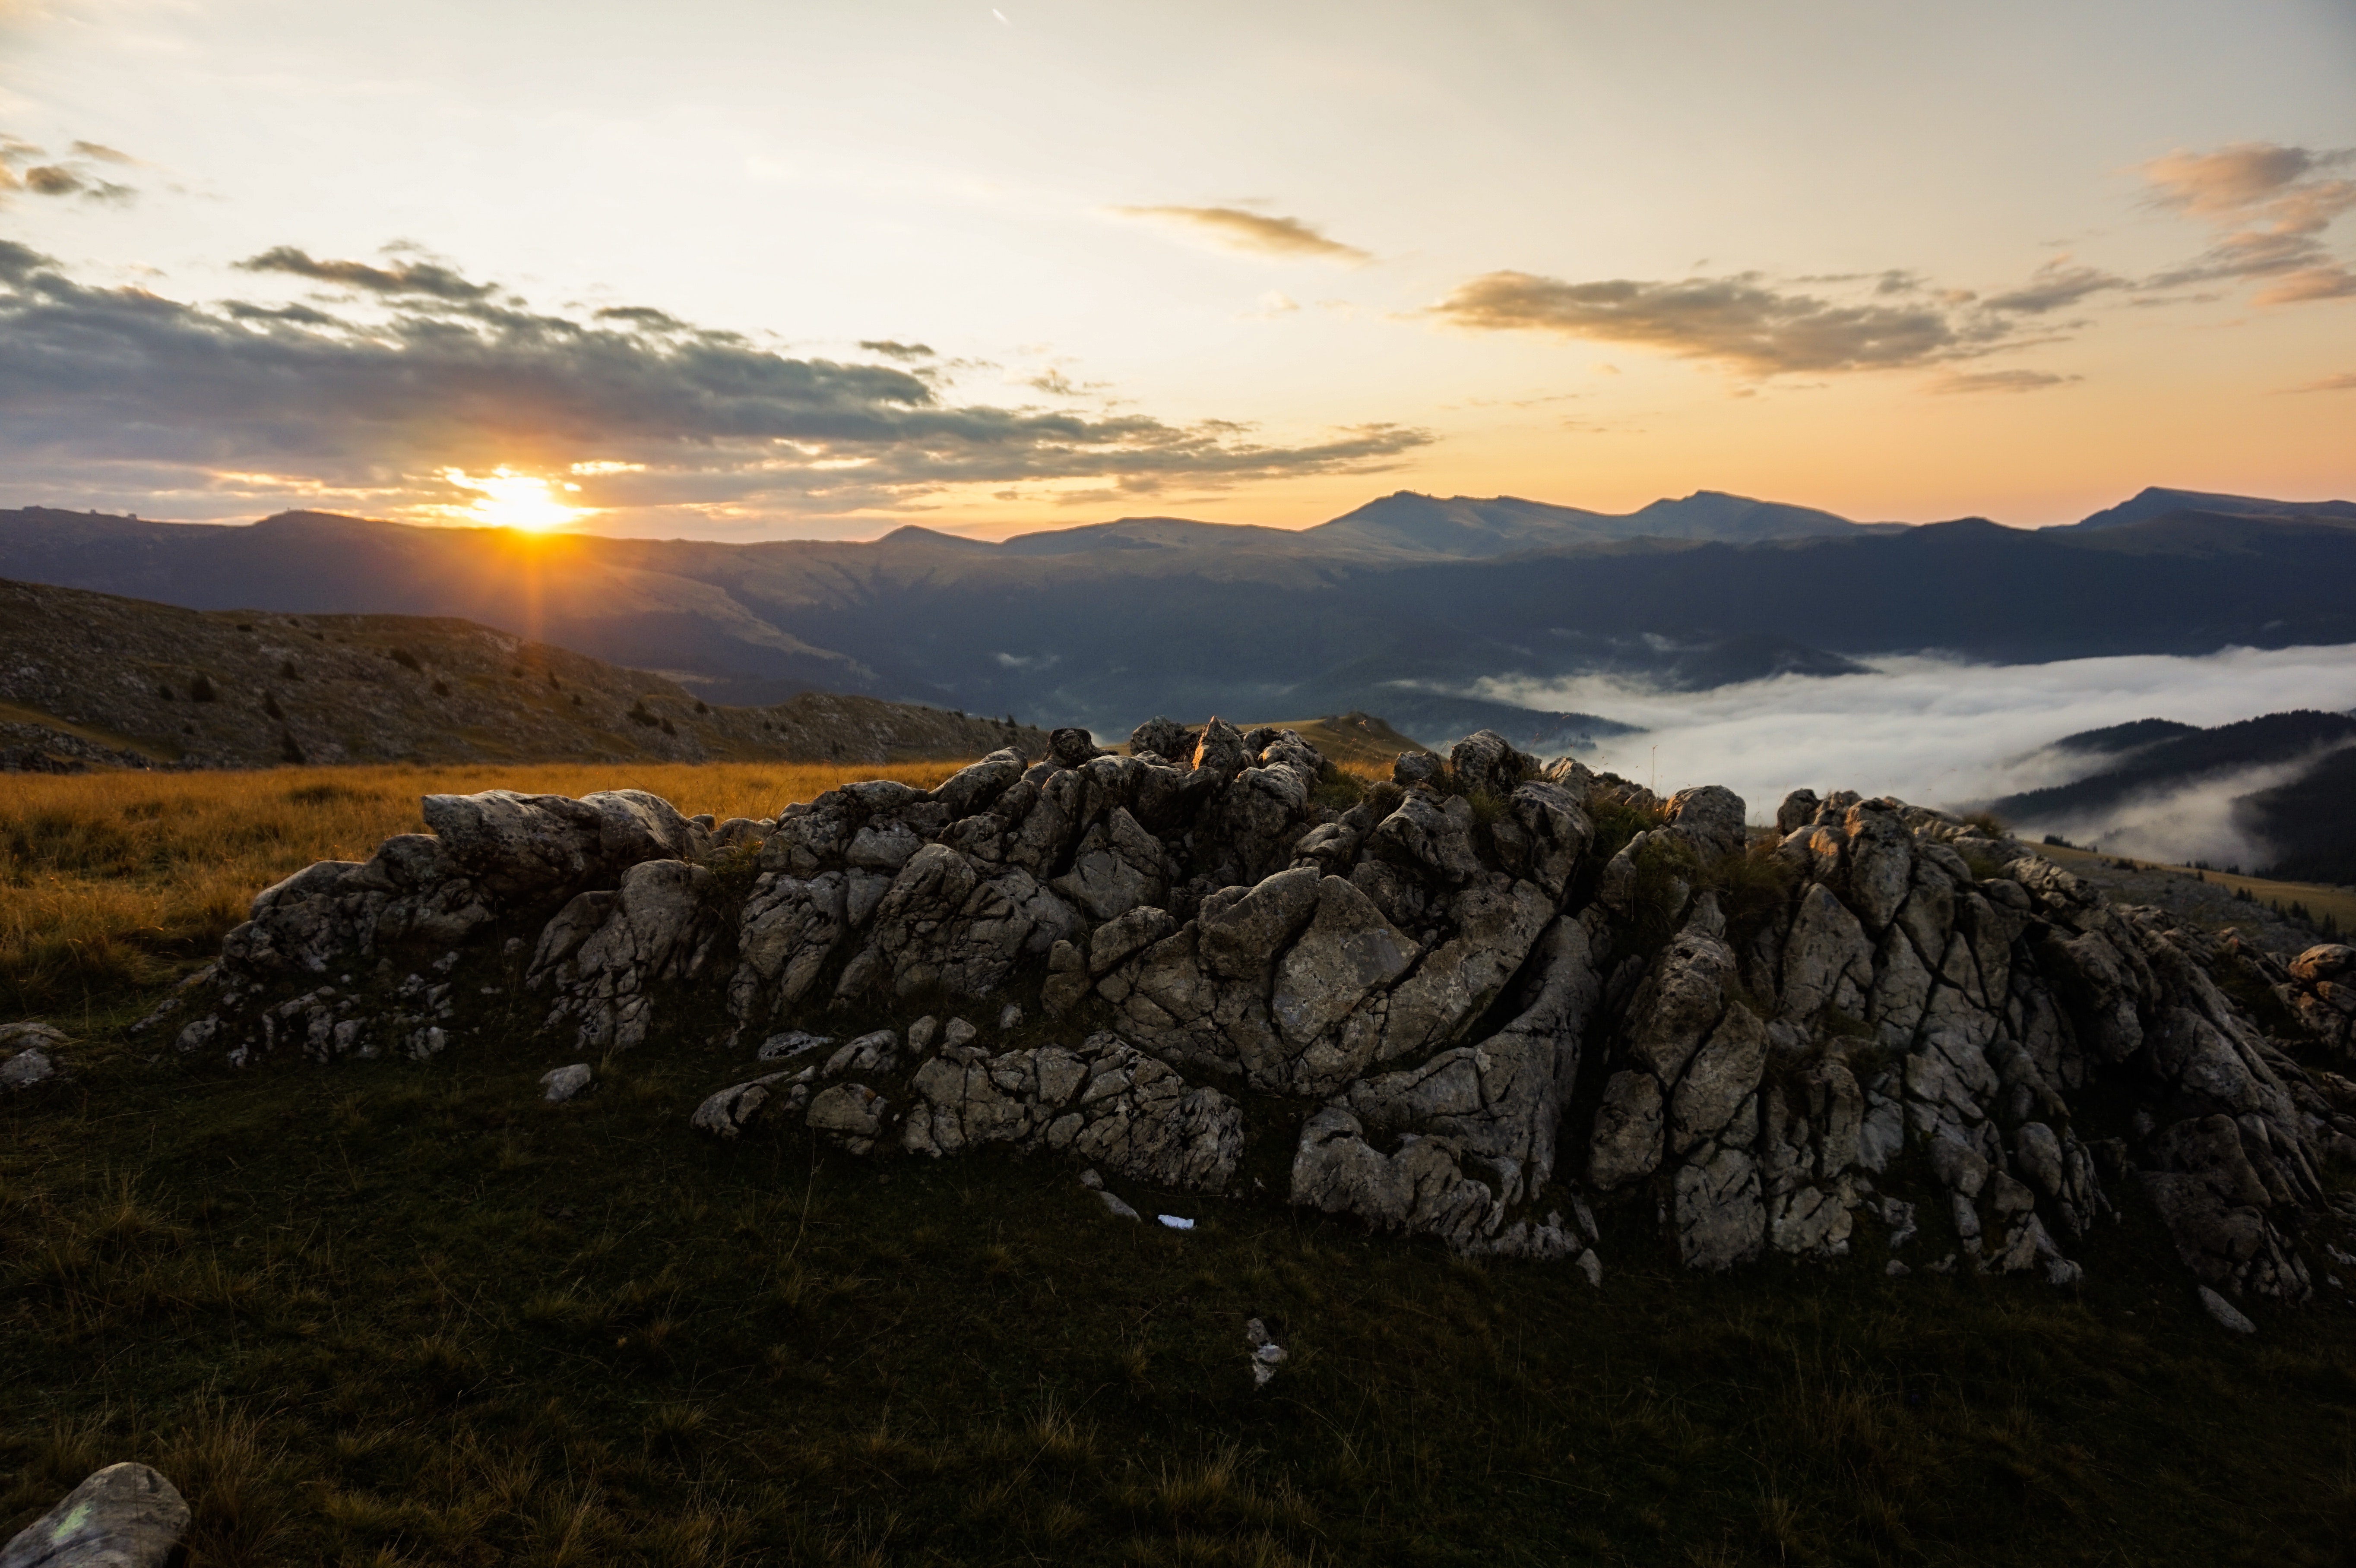
sky, nature, sunset, highland, cloud, mountain, morning, atmospheric phenomenon, horizon, fell, hill, sunrise, wilderness, landscape, rock, tree, evening, sunlight, lake, national park, mountain range, photography, dawn, sea, lake district, dusk, tundra, sun, grassland, coast